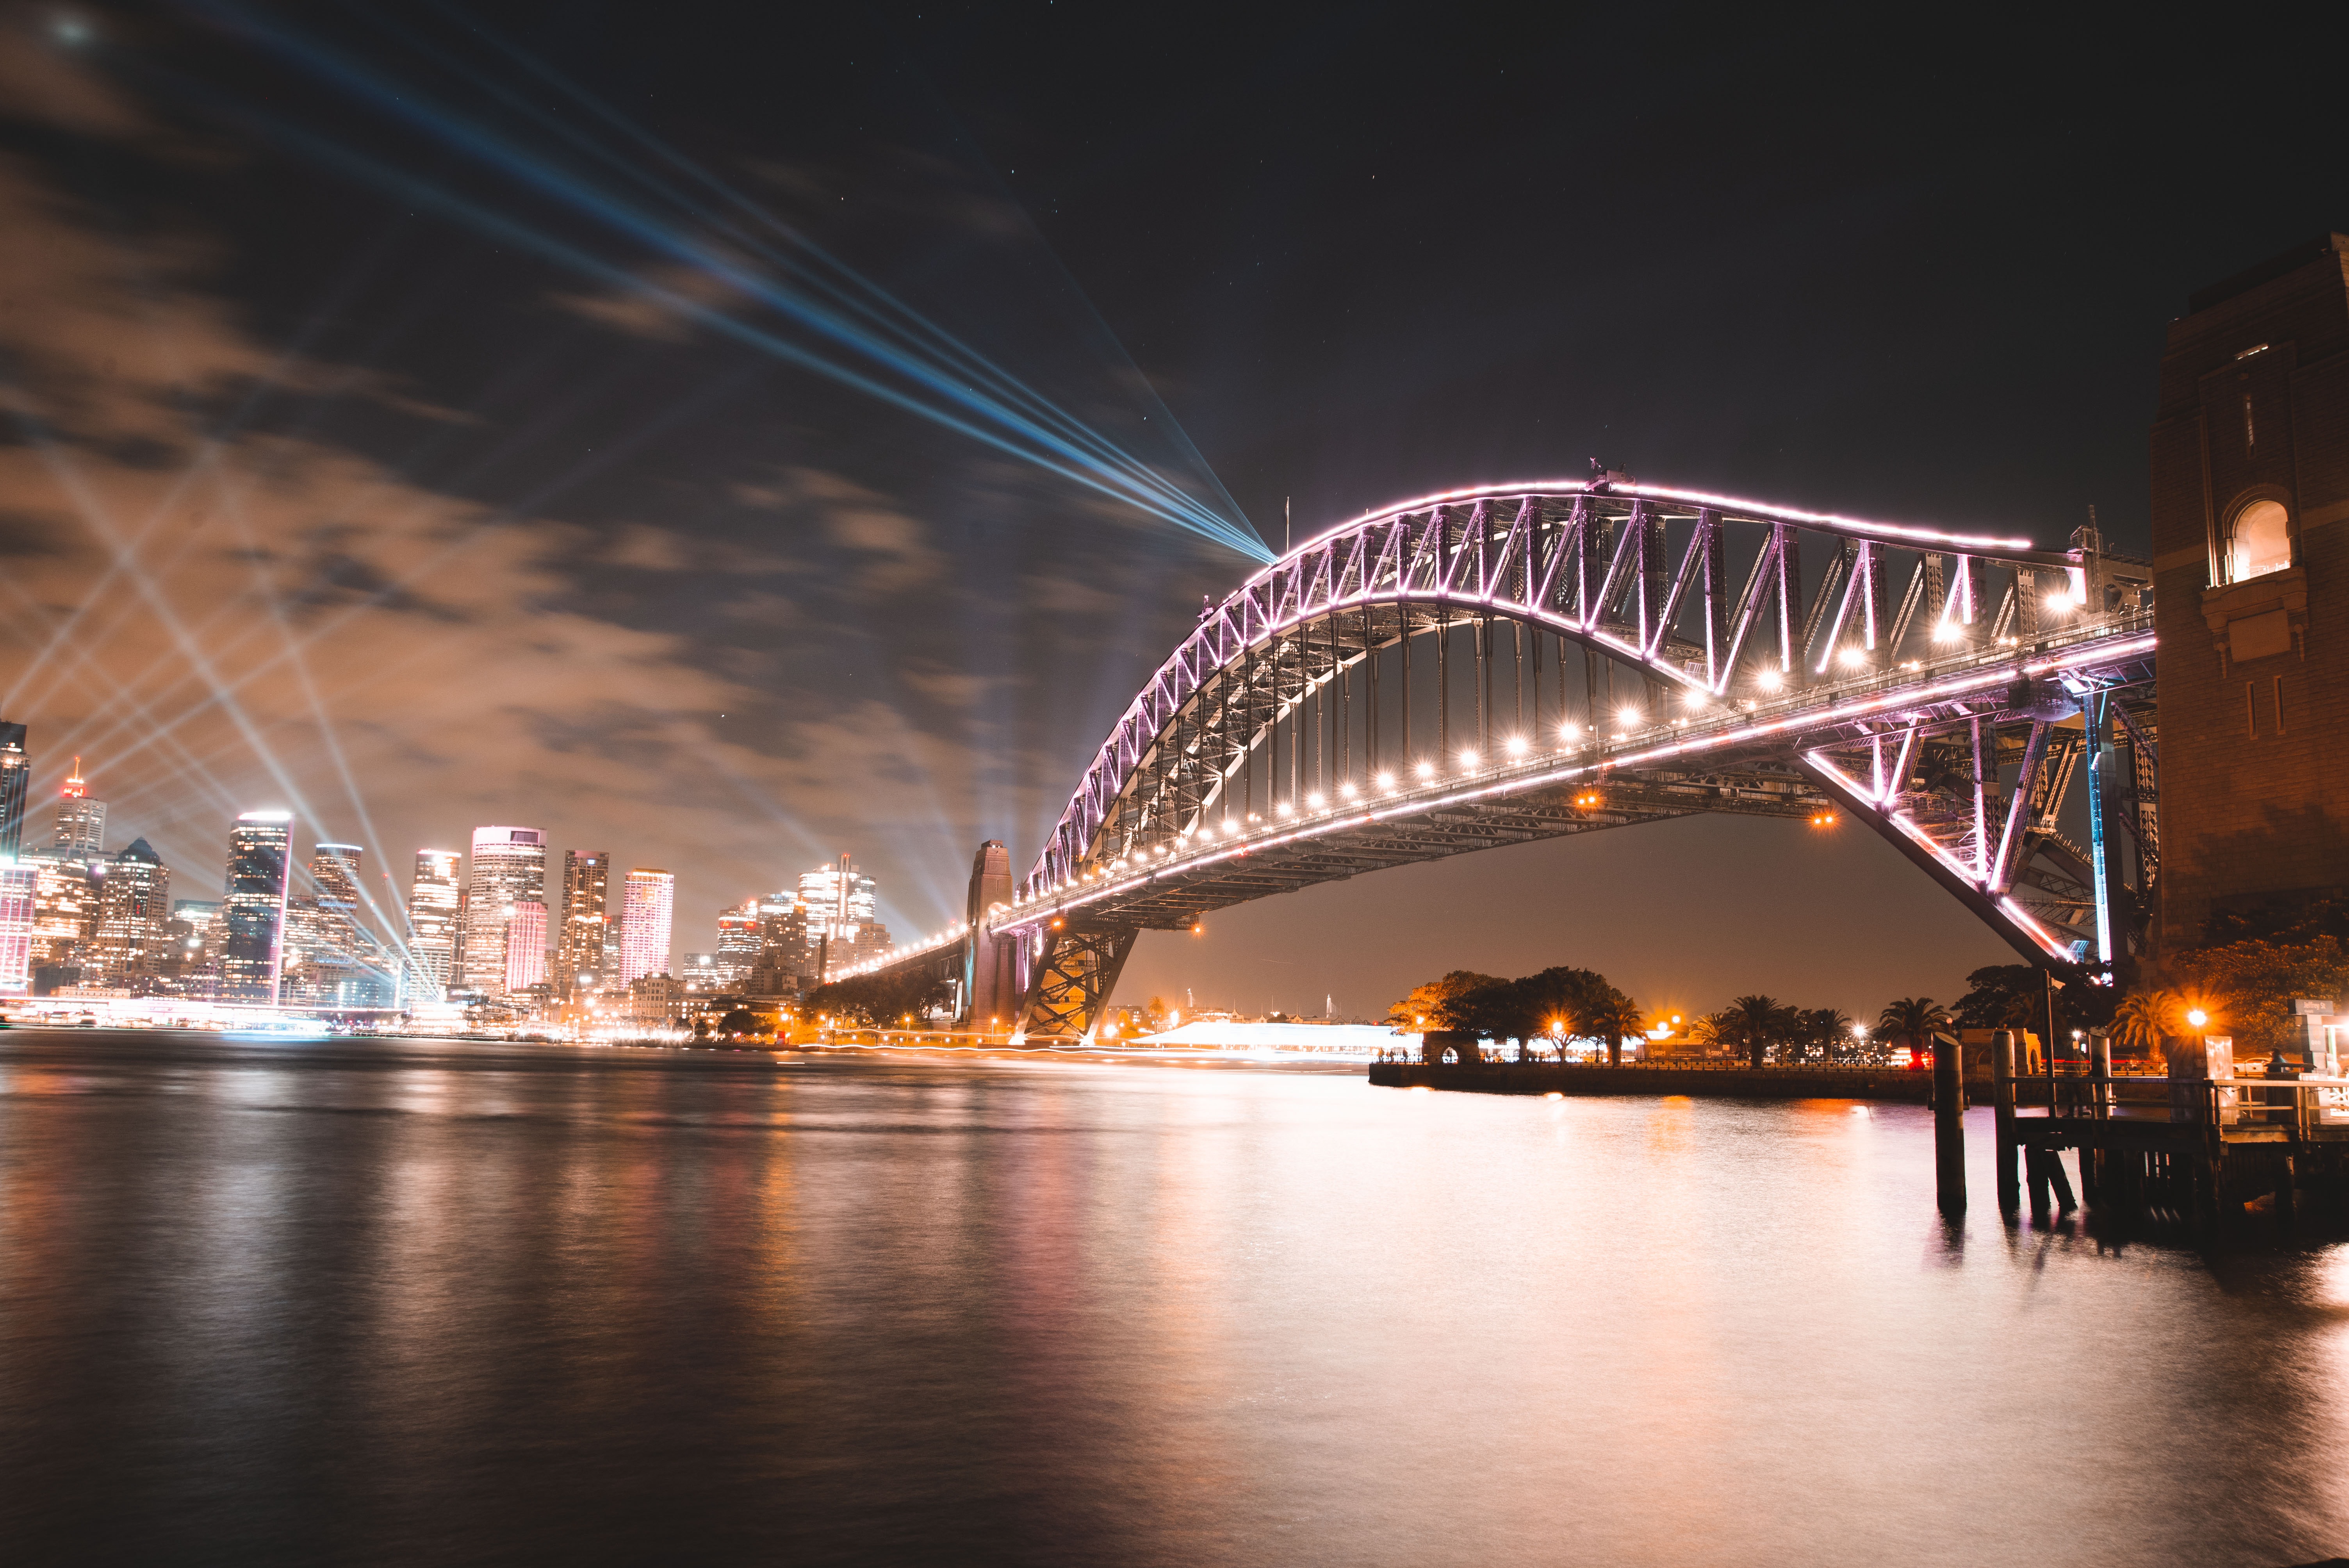
bridge, night, metropolitan area, tied arch bridge, landmark, light, urban area, reflection, arch bridge, fixed link, city, cantilever bridge, sky, waterway, river, skyway, architecture, lighting, metropolis, cityscape, cable stayed bridge, water, downtown, harbor, suspension bridge, nonbuilding structure, skyline, midnight, evening, tourist attraction, overpass, beam bridge, brug